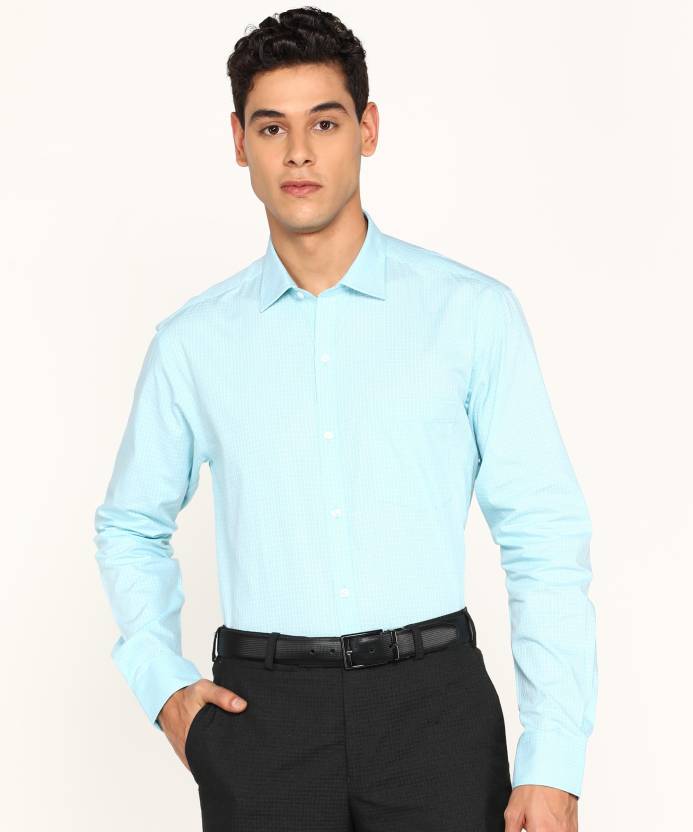
Product: Men Regular Fit Checkered Formal Shirt
Price: ₹734
Colors: Light Blue
Pattern: Checkered